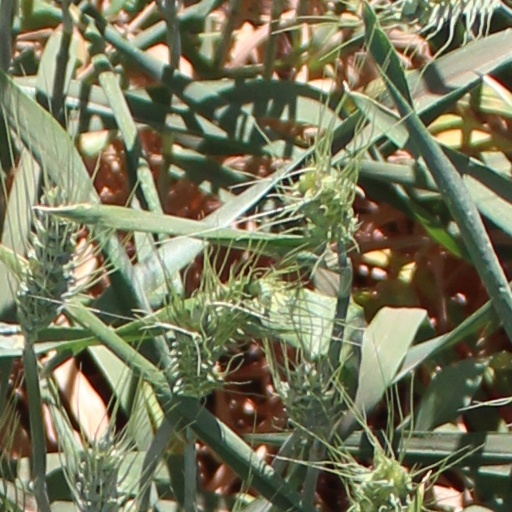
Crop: wheat